Martine Audet

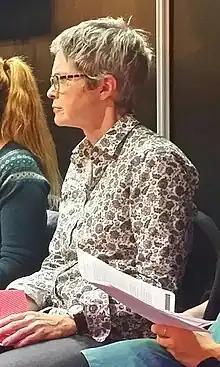

Martine Audet (born October 15, 1961) is a Canadian poet from Montreal, Quebec. She won the Governor General's Award for French-language poetry at the 2020 Governor General's Awards for her poetry collection "La Société des cendres".